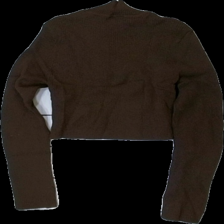
View: back
Type: Top
Category: Ladies
Brand: H&M
Brand text on label: divided
Colors: Brown
Material: 58% polyester 42% cotton
Cut: Cropped, Turtle neck
Size: XS
Season: All
Damage location: bottom center
Damage 2 location: middle right
Damage 3 location: top center
Price range: <50
Recommended usage: Export
Description: brun croppad långärmad tröja med hög krage, nopprig